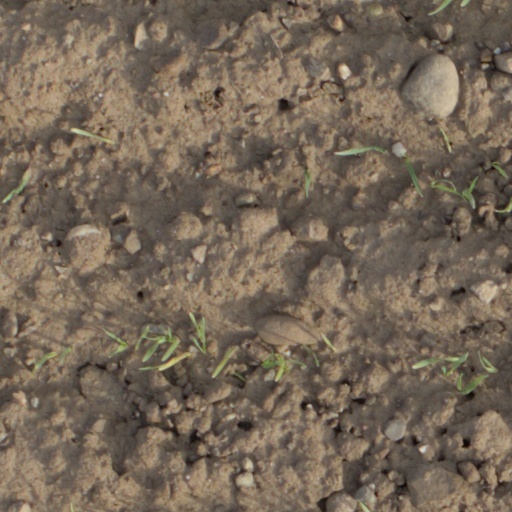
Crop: wheat